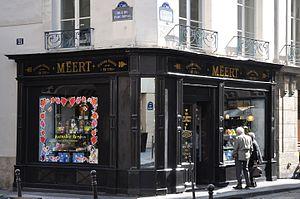
La ""maison Méert"" de Lille a ouvert une succursale à Paris, au carrefour de la rue du Parc-Royal et de la rue Elzévir (anciennement rue des trois pavillons, comme l'atteste la plaque gravée encore présente ici)"
La maison Méert est une entreprise de pâtisserie fondée à Lille en 1761. Située au 27 de la rue Esquermoise dans le Vieux-Lille, elle est renommée pour ses spécialités de confiseries et pâtisseries typiques de la région lilloise, telles que ses gaufres fourrées et ses berlingots. Le magasin et sa devanture sont classés au titre des monuments historiques par arrêté du 5 août 1980.